Mountz House

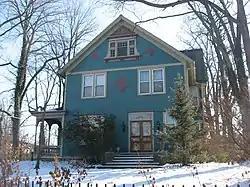
Mountz House, January 2013

Mountz House is a historic home located at Garrett, DeKalb County, Indiana. It was built in 1893, and is a two-story, four bay by five bay, Queen Anne style frame dwelling. It has a cross gable roof and two-story gabled wing. It sits on a fieldstone foundation and has a pitched slate roof. It has narrow clapboard siding and decorative diamond-shaped checkerboard pattern panels. It features a front porch with turned posts and decorative brackets. Also on the property is a contributing barn.